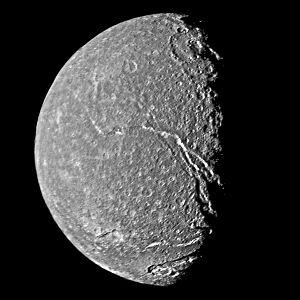
Titania, également appelé Uranus III, est le plus grand satellite naturel d'Uranus et le huitième par sa masse du Système solaire. Découvert par William Herschel en 1787, il doit son nom à Titania, la reine des fées de la pièce de Shakespeare, Le Songe d'une nuit d'été. Son orbite autour d'Uranus est entièrement située au sein de la magnétosphère de la planète.
Messina Chasma est le plus large des canyons connus à la surface de la Lune Uranienne, Titania. Ce canyon est nommé en référence au personnage Ursule de la comédie Beaucoup de bruit pour rien de William Shakespeare. Long de 1 492 km ce chasma est fait de deux failles normales suivant la direction NW–SE, avec à ses limites, un amas de blocs tombés en contrebas, et qui forme une structure appelée graben. Le canyon coupe des cratères d'impacts, ce qui indique qu'il s'est formé lors d'un épisode relativement avancé de l'évolution géologique de la lune, alors que l'intérieur de Titania s’étendait craquelant la croûte de l'astre en conséquence. Peu de cratères sont observés en surimpression sur Messina Chasma, ce qui confirme la relative jeunesse de la structure géologique. La chasma fut photographiée pour la première fois par la sonde Voyager 2 en janvier 1986.
Voici une galerie du Système solaire.
Gertrude est le plus grand cratère d'impact connu à la surface de Titania, un satellite naturel d'Uranus. Il mesure environ 326 km, soit un 1/5 du diamètre de Titania. Il est nommé Gertrude, la mère d'Hamlet dans la pièce de William Shakespeare. Les structures géologiques de Titania sont nommées selon les personnages féminins de Shakespeare.
Cet article est une liste des plus grands cratères d'impact du système solaire. Pour une liste complète, voir Liste des Cratères du Système Solaire.